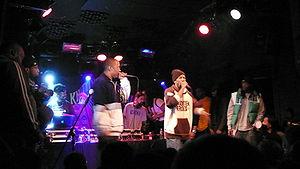
Brand Nubian est un groupe de hip-hop américain, originaire de la Nouvelle-Rochelle, à New York. Leurs textes politiquement engagés et leurs beats influencés de soul, jazz et même rock les ont rendus incontournables durant les années 1990.